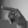
ASL letter: P